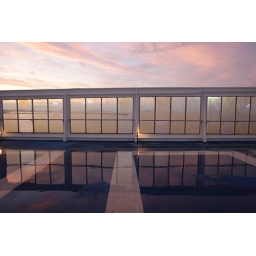
ship under the sky